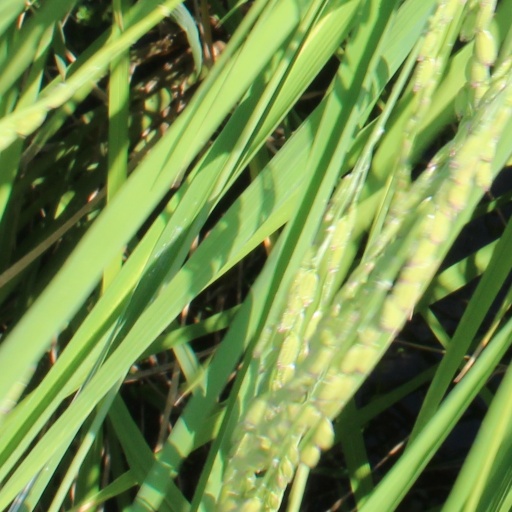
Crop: rice